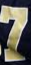
Number: 7